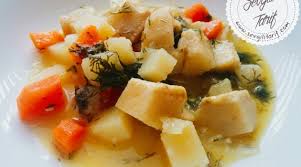
Yemek: enginar